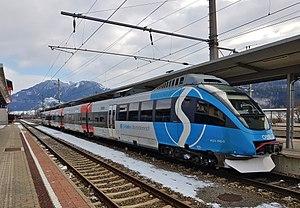
Le S-Bahn de Haute-Autriche est un réseau express régional desservant la région métropolitaine de Linz, en Haute-Autriche, et l'ouest de la Basse-Autriche. Inauguré en décembre 2016, il consiste en une régularisation des fréquences de lignes régionales et locales préexistantes.